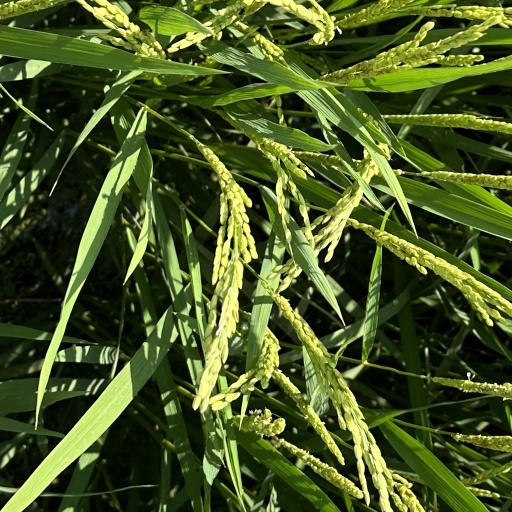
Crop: rice